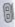
Number: 8